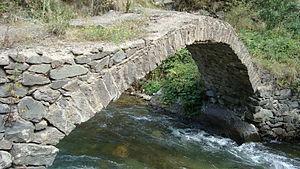
Le tourisme dans le Haut-Karabagh est une des branches de l'économie du Haut-Karabagh, actuellement dénommée République d'Artsakh. Depuis la période qui a suivi la guerre, le tourisme est l'une des priorités de l'économie du pays. Ce développement est lié à un certain nombre de problèmes à résoudre : l'absence de résolution du conflit frontalier au Haut-Karabagh, les infrastructures non complètement restaurées après la guerre. Les problèmes économiques qui découlent de la situation freinent le développement du tourisme dans cette région. La géographie du Haut-Karabagh, les curiosités historiques, culturelles, naturelles, la restauration des infrastructures, peuvent attirer les investisseurs qui participent à des forums économiques et touristiques et contribuer au développement de l'artisanat. Chaque année le nombre de touristes qui visitent le Haut-Karabagh augmente, et donne des indications sur l'attrait du tourisme dans cette région et ses perspectives d'avenir.